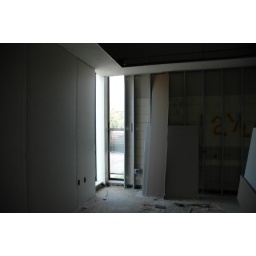
new walls in the director's office